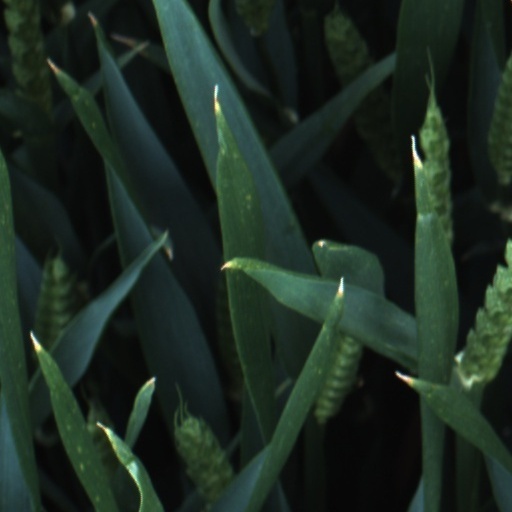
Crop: wheat